Bük

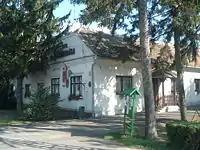
The town hall

In the autumn of 1957, an investigation was made to establish the presence of oil in the region, but a hot water spring was found. The town built a baths in 1962. Later the water became a medical water and a new baths was erected in 1972 for all year use of the hot water baths.